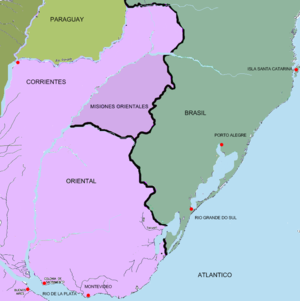
La guerre hispano-portugaise de 1735-1737 est un conflit qui prit place dans la Bande orientale, en Amérique du Sud, entre les deux empires coloniaux espagnol et portugais.